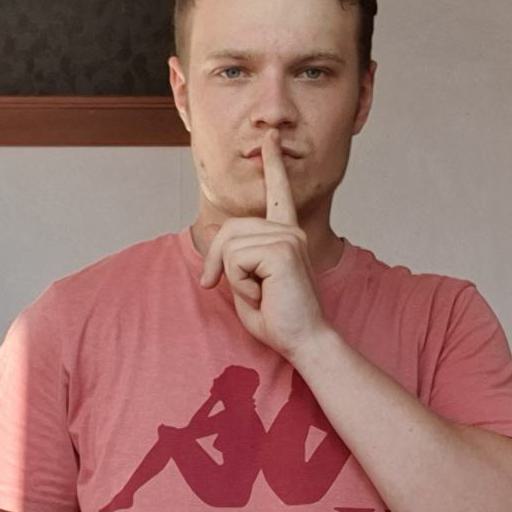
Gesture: mute